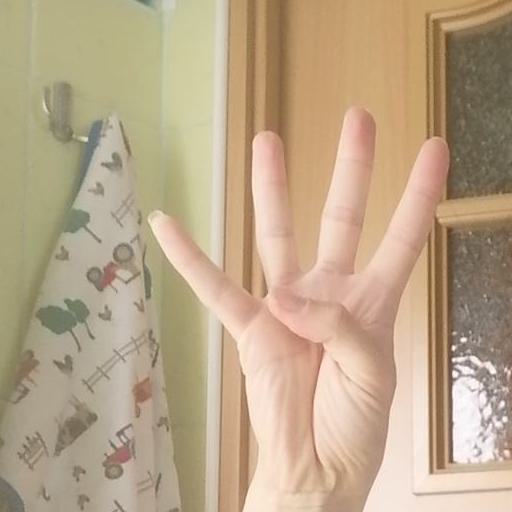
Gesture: four